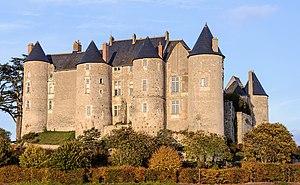
Le château de Luynes (Indre-et-Loire, France), en fin d'après-midi.
Le château de Luynes, situé en Indre-et-Loire, est un château français, qui était au départ une forteresse médiévale édifiée au XIIIᵉ siècle, sur un promontoire rocheux surplombant le val de Loire.
Luynes est une commune française située dans le département d'Indre-et-Loire, en région Centre-Val de Loire.